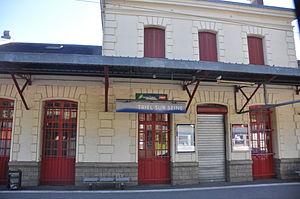
Vue de la façade du bâtiment voyageur de la gare de Triel-sur-Seine, depuis la ligne de Paris-Saint-Lazare à Mantes-Station par Conflans-Sainte-Honorine, vers Paris.
La gare de Triel-sur-Seine est une gare ferroviaire française de la ligne de Paris-Saint-Lazare à Mantes-Station par Conflans-Sainte-Honorine, située dans la commune de Triel-sur-Seine.